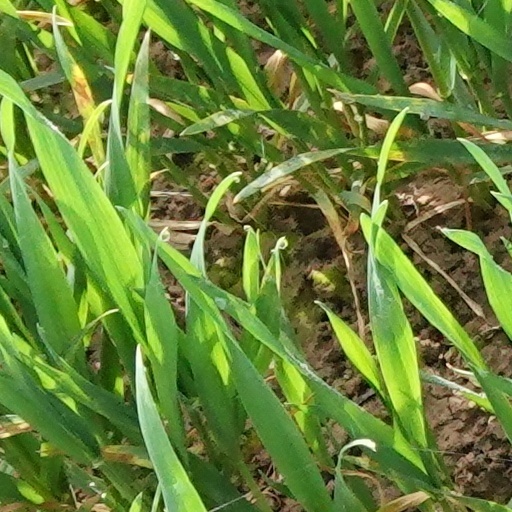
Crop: wheat